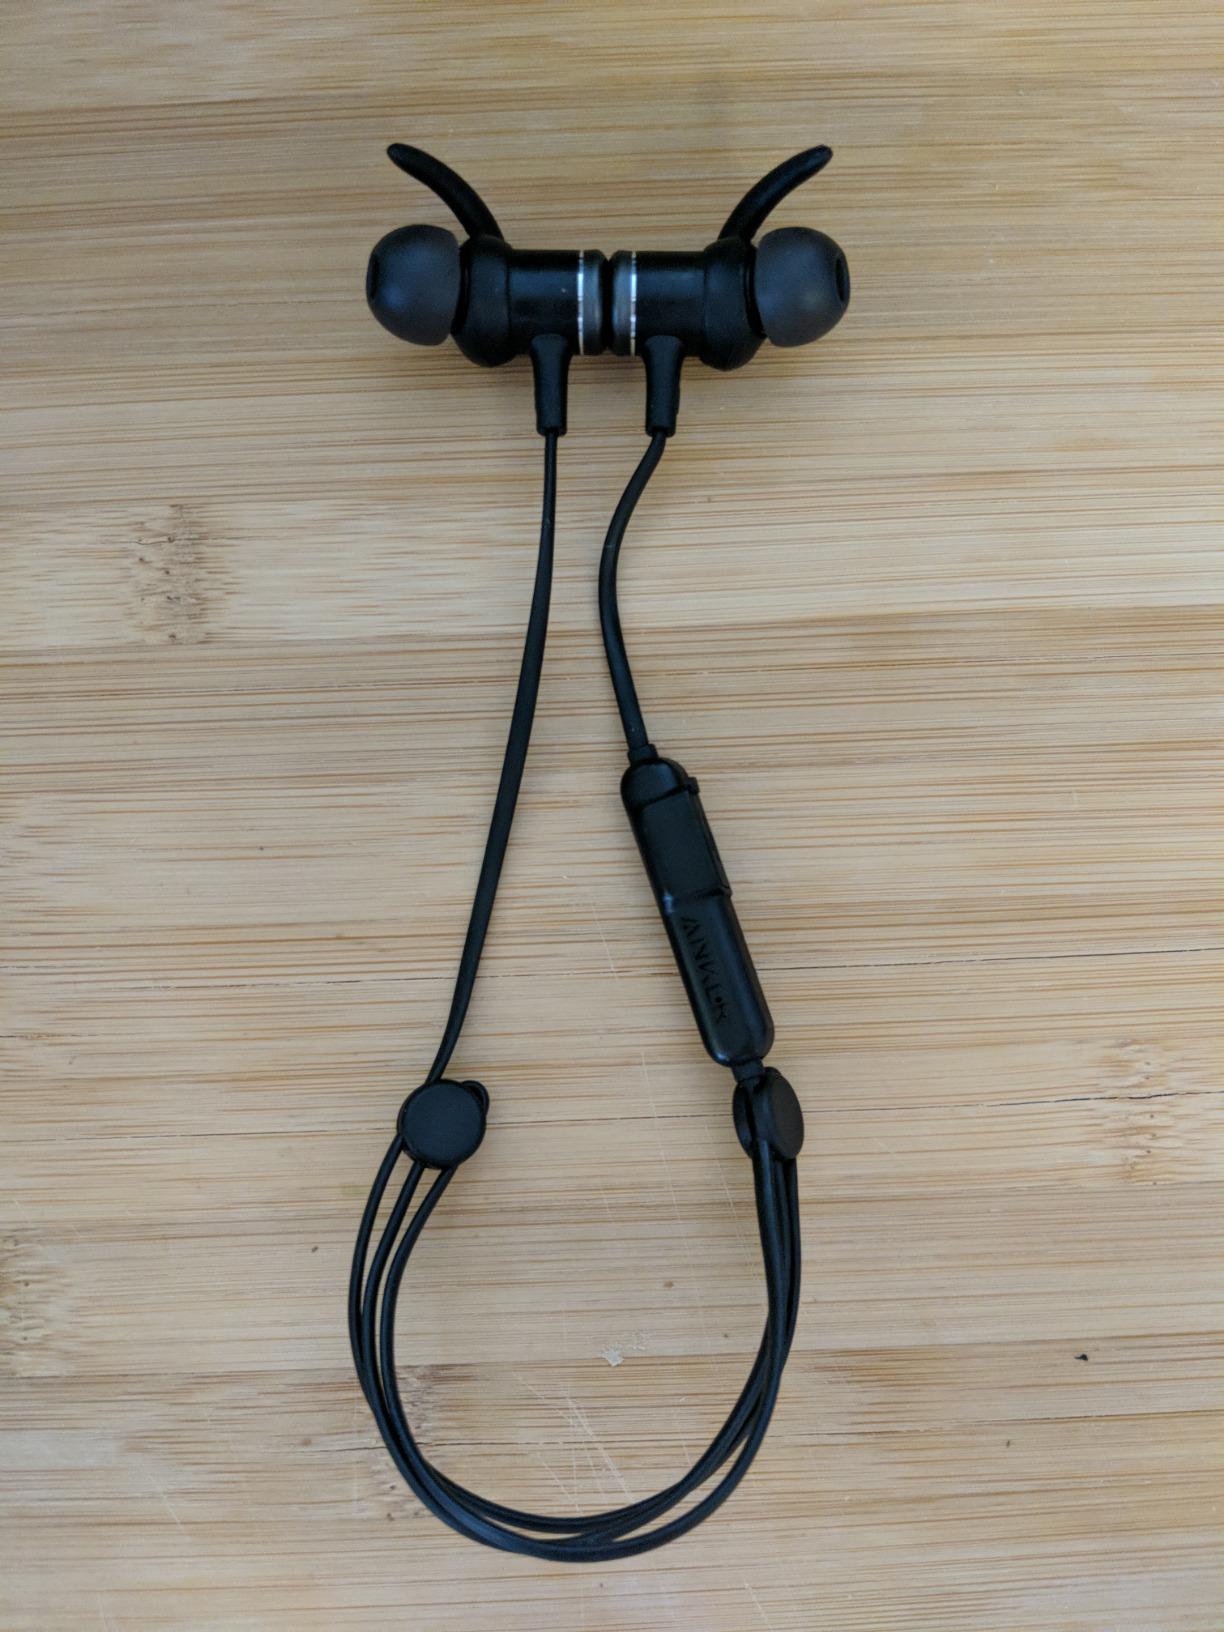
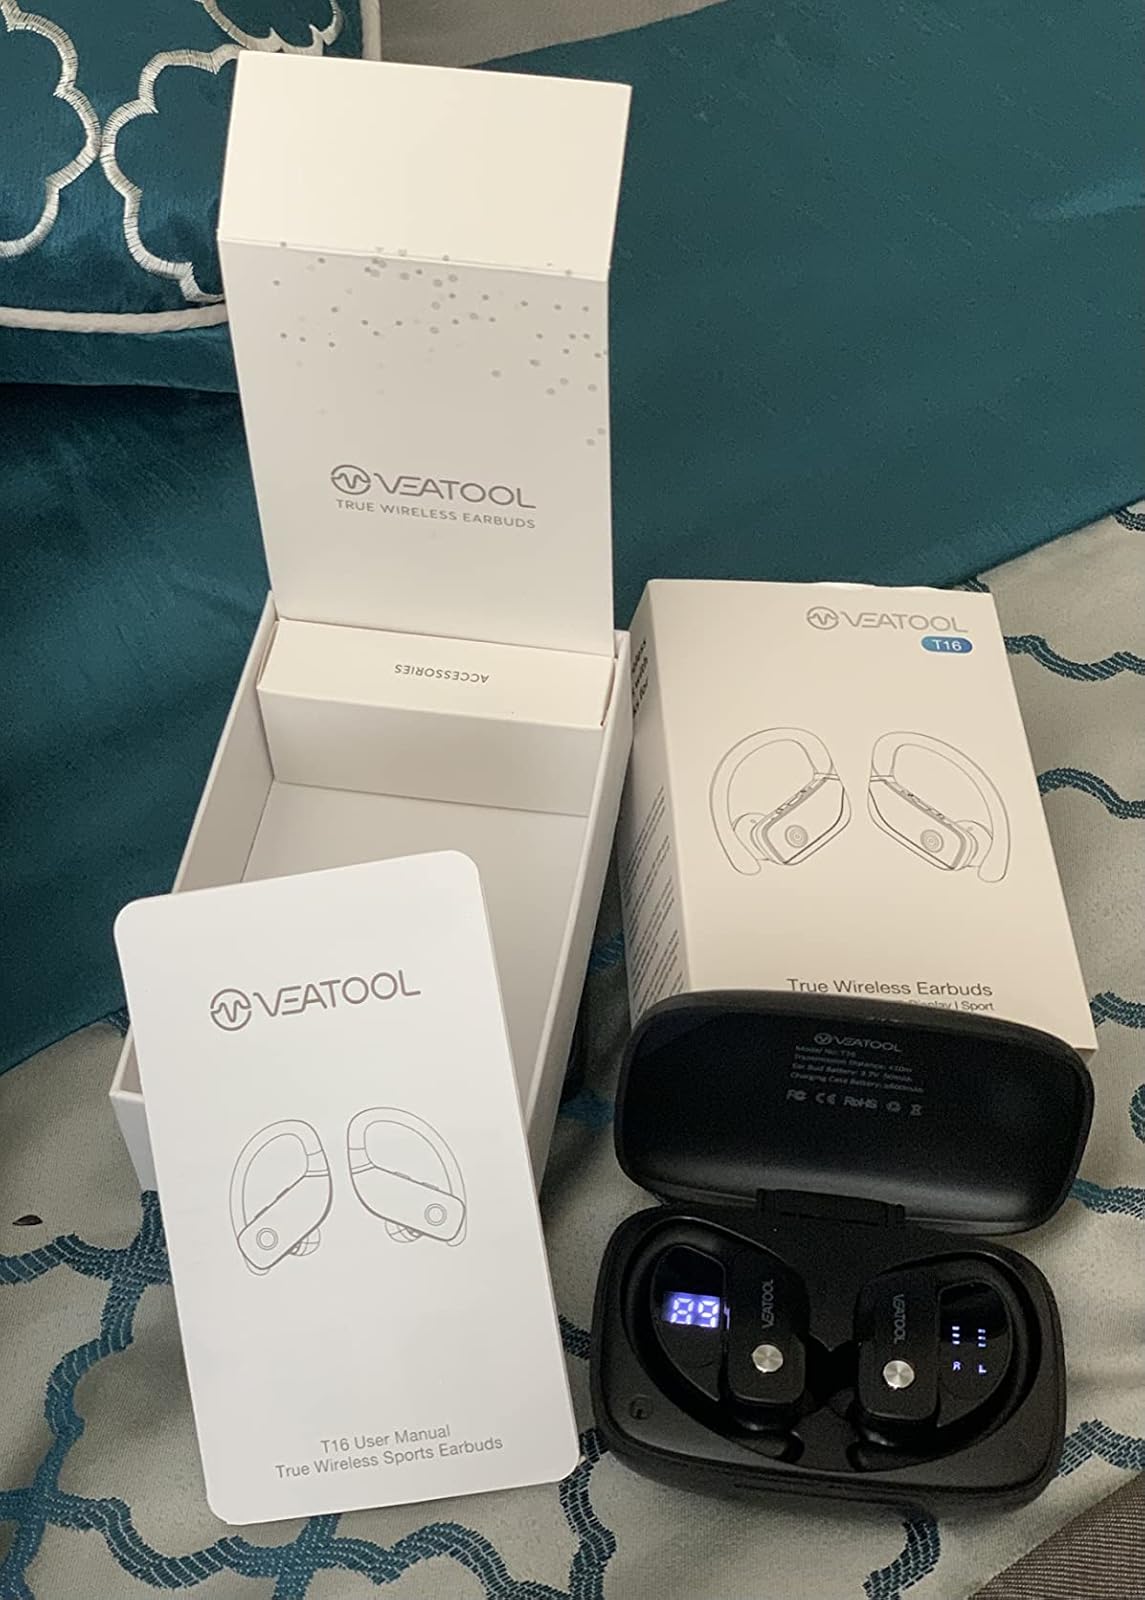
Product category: earbuds
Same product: no